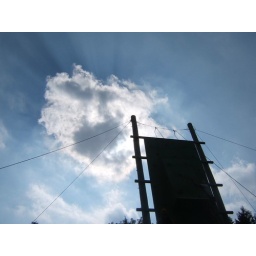
Cloud above the rock wall